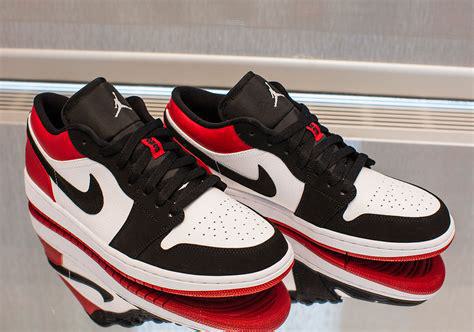
Brand: Jordan
Model: 1 Retro